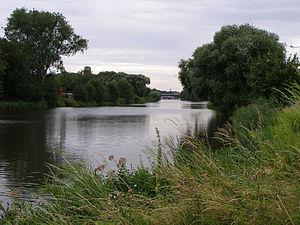
Le canal Elbe-Havel est un canal de jonction allemand à grand gabarit long de 55 km qui traverse la Saxe-Anhalt et le Brandebourg. Il vient s’embrancher sur le Mittellandkanal au PK 325,70, à l’extrémité de l’avant-port aval de l’écluse de Hohenwarthe, à l'est de l’Elbe près de Magdebourg. Par un tracé nord-est puis plein est jusqu'au lac de Plaue près de Brandebourg-sur-la-Havel, il aboutit à la Havel canalisée au PK 380,90. Avec le canal Rhin-Herne, le canal Wesel-Datteln, le canal Dortmund-Ems, le Mittellandkanal, la Havel canalisée et la Spree, il forme une voie navigable continue depuis le Rhin jusqu’à Berlin et l’Oder. Le EHK est administré par le Service de la Navigation de Magdebourg jusqu’au PK 326,67, puis au-delà par le Service de la Navigation du Brandebourg.